A638 road

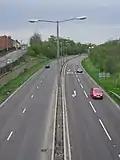
The Ossett Bypass

It passes a McDonald's and the Morrisons Wakefield Dewsbury Road on the right, opposite The Magnet, and at Borough Corner meets "George-a-Green Road" (B6475) from the south at crossroads. It passes the English Martyrs Catholic Primary School on the right, and climbs the hill out of Wakefield. It meets "Broadway" from the south and becomes "Wakefield Road" at the "Old Malt Shovel". It passes the "Shell Ossett" and Roundwood Industrial Estate on the left, and becomes a dual-carriageway, built with the M1 junction 40 by Costain in October 1968. It passes a BP garage on the left, with the Leeds-Wakefield Holiday Inn on "Queen's Drive", and the Silkwood Park business park and the Days Hotel Wakefield on the right. It meets the M1 at a roundabout and continues to the west as a dual-carriageway, passing through Gawthorpe. The former A638 continues through Ossett as the B6129. It becomes the single-carriageway "Chancery Road" at a roundabout with "Leeds Road" (B6128). At Chickenley it meets the former route, becoming "Wakefield Road", entering the borough of Kirklees.